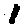
Label: 1